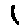
Label: 1